Dulce María

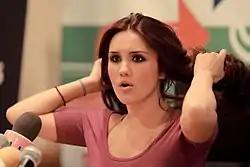
Mexican singer Dulce Maria at the 2010 Expo Joven in Chihuahua, Mexico.

Throughout her career, Dulce María has been participating in several humanitarian campaigns. In September 2009 she was chosen by Google, Save the Children and Chicos.net as the representative of the campaign "Technology Yes" that is responsible for promoting the good use of the internet among young people. In October Dulce created her own foundation called Fundación Dulce Amanecer with the objective of contributing to social causes, ranging from supporting the communities of support of indigenous women to caring for the environment, the singer maintains the foundation with the support of his followers around the world and donations and sweepstakes of her personal items. On account of its foundation, in 2011 Nickelodeon Latin America announced that Dulce María would receive the "Pro Social Award" of the Kids Choice Awards Mexico 2011. Dulce received the green blimp, a special award that distinguishes those who receive this recognition. The Social Pro Award is presented in other countries as the United States and Brazil under the Big Green Help strategy, established by Nickelodeon. This recognition is given to people who stand out for their actions and impact on the environment or society, such as Michelle Obama in 2010.